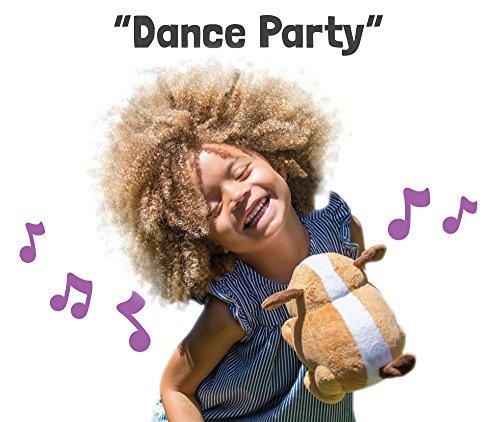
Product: Talkin' Animals, Made To Get Kids Active With Games! Coco the Interactive Plush Dog!
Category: Toys & Games | Kids' Electronics | Electronic Pets
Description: SMART REACTIONS - These soft plush interactive animals recognize and respond to a TOSS, TAP, OR SHAKE.
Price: $16.99
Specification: ProductDimensions:6x6x6inches|ItemWeight:10.9ounces|ShippingWeight:11.2ounces(Viewshippingratesandpolicies)|ASIN:B01M0XGMJ6|Itemmodelnumber:FUZ101|Manufacturerrecommendedage:3-3months|Batteries:3AAAbatteriesrequired.(included)